Francis Dady Ngoye

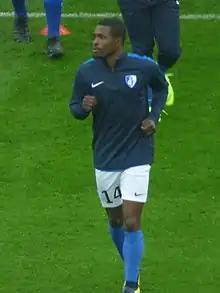
Dady Ngoye with Grenoble in 2018

Francis Dady Ngoye (born 4 January 1990) is a Congolese professional footballer who plays as a midfielder for Championnat National 2 club Thonon Evian.